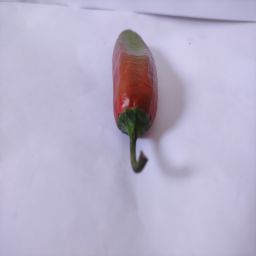
Crop: New Mexico Green Chile
Quality: Ripe